Vampire in Venice

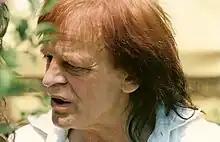
Klaus Kinski in 1988

A day prior to its premiere, Caminito claimed "Vampire in Venice" to be one hour and forty-six minutes in length. The copy submitted to the ratings board had a 98-minute running time and current home video copies run at 89 minutes. It premiered at midnight on 9 September 1988 at the Venice Film Festival where it was shown out of competition. Cozzi stated that "Vampire in Venice"s presence at the festival had more to do with Caminito's status as a major film producer and did not have to with the artistic quality of the film. It was distributed theatrically in Italy by Medusa in 1988. Matthew Edwards, author of "Klaus Kinski: Beast of Cinema" commented on the film's commercial performance in Italy as being "a box-office disaster".